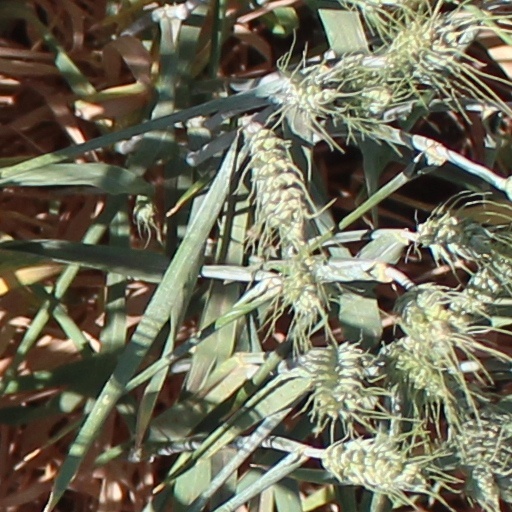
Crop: wheat